By Bizarre Hands

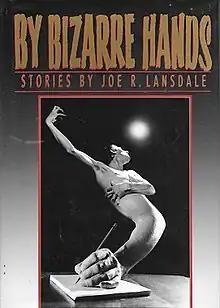
First edition (publ. Mark V. Ziesing), cover artist by J. K. Potter

This collection contains nothing truly exclusive; although no other collection has included "Boys Will Be Boys" or "The Windstorm Passes", both are actually excerpts from novels which were sold as short stories when no company would buy the novels. The novels have been published, though they are both currently out of print.